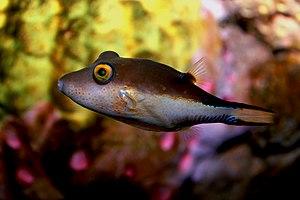
Canthigaster rostrata, communément nommé Canthigaster des Caraïbes, est une espèce de poisson marin de la famille des Tetraodontidae.